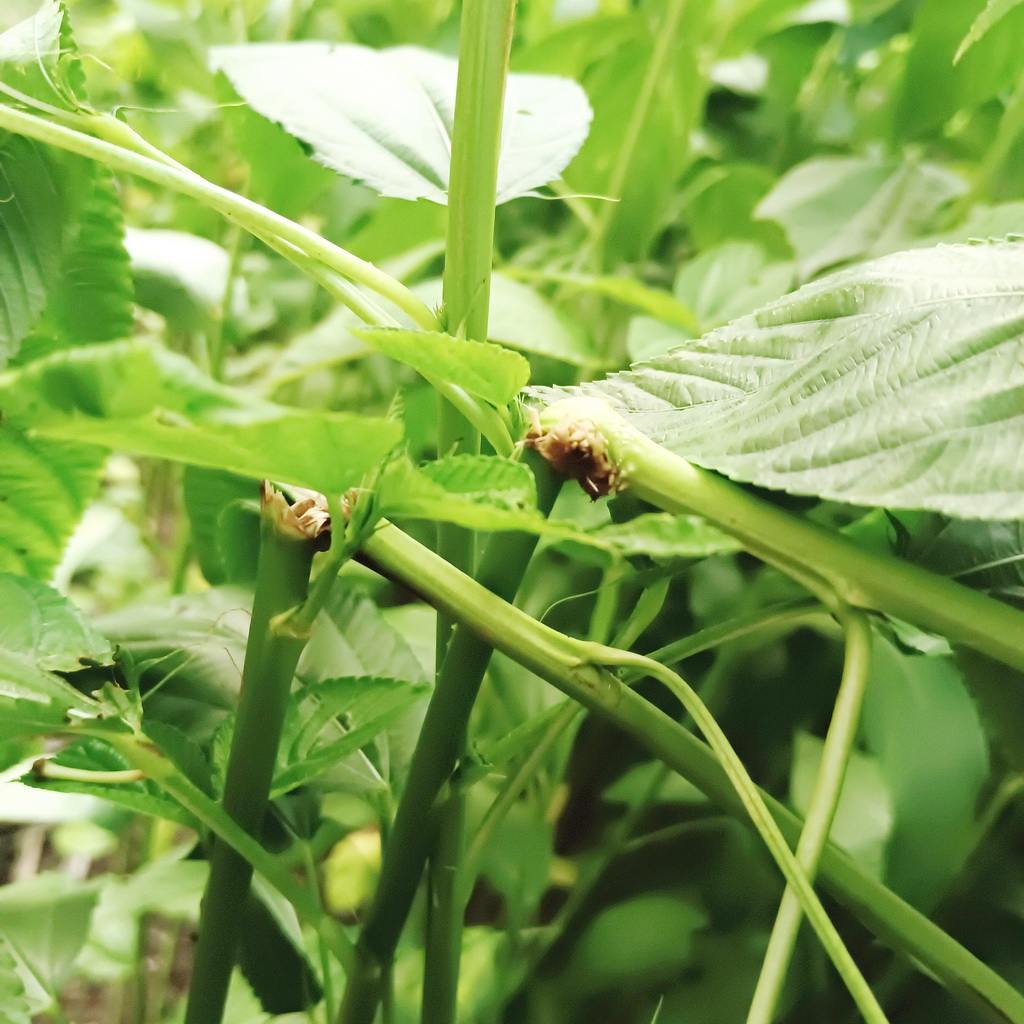
Label: Stem Soft Rot